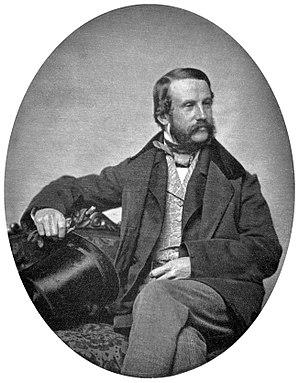
Henry Jacob Bigelow était un chirurgien américain et professeur de chirurgie à l'université Harvard. Il se rendit célèbre pour sa description de la hanche et pour sa technique de traitement des calculs rénaux. Il fut aussi un ardent opposant à la vivisection.